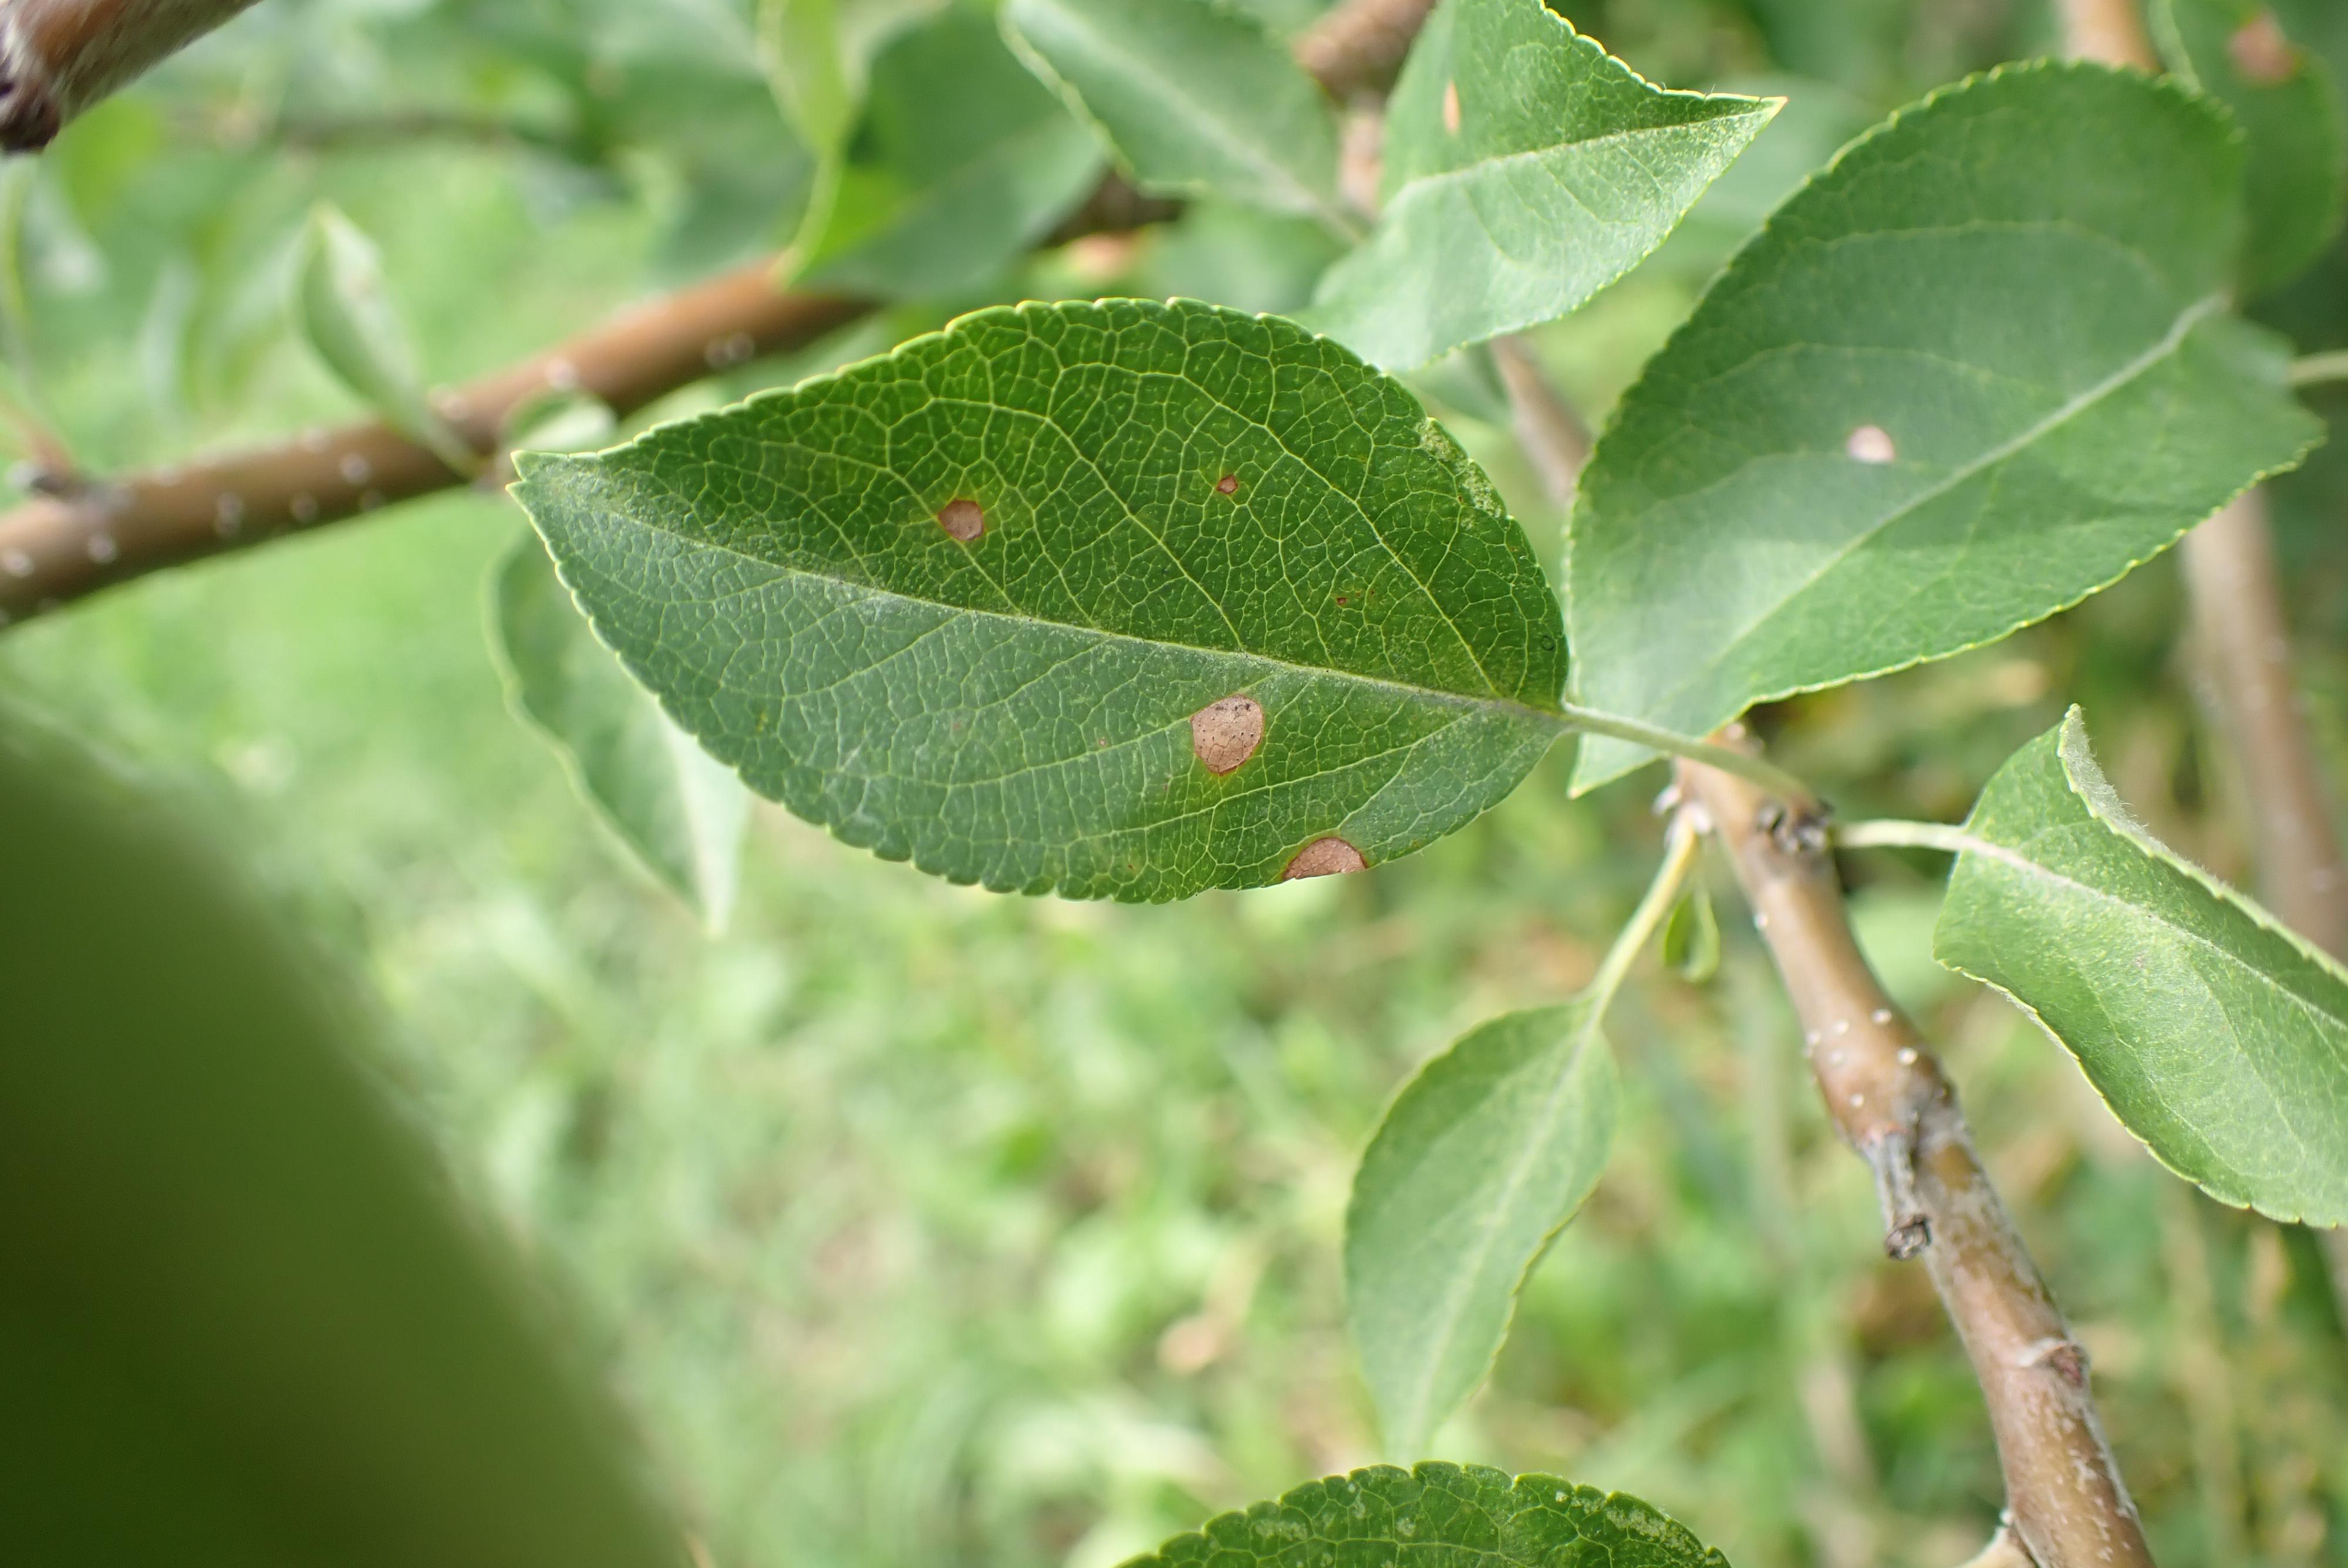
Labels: frog_eye_leaf_spot